Mongol conquest of the Song dynasty

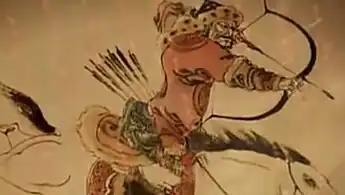
Mongol warrior on horseback, preparing a mounted archery shot.

Many Han Chinese defected to the Mongols to fight against the Jin. There were 4 Han Chinese tumens, with each tumen consisting of 10,000 troops. The four Han Chinese generals Zhang Rou, Yan Shi, Shi Tianze, and Liu Heima commanded the four Han Chinese tumens under Ögedei Khan.